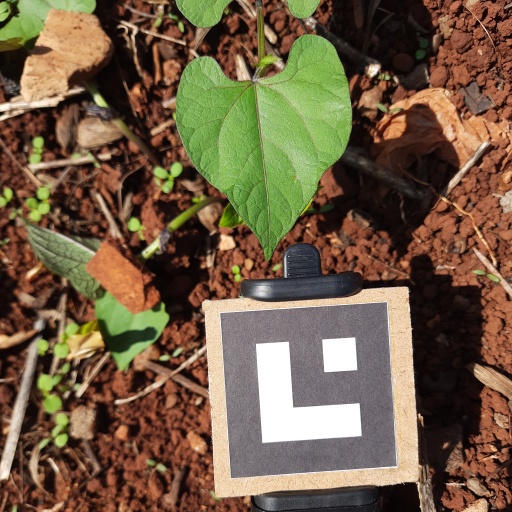
Observations: wavy surface, no eating holes, under sunlight